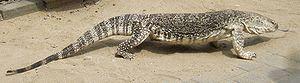
Les matriclans sérères sont les clans maternels des peuples sérères du Sénégal, de la Gambie et de la Mauritanie. Les Sérères sont à la fois patrilinéaires et matrilinéaires. L'héritage dépend de la nature du bien hérité - c'est-à-dire s'il s'agit d'un bien maternel qui nécessite un héritage maternel ou d'un patrimoine paternel nécessitant un héritage paternel. La femme sérère joue un rôle essentiel dans les affaires royales et religieuses. À l'époque pré-coloniale jusqu'à l'abolition de leur monarchie, un roi sérère serait tenu de couronner sa mère, sa tante maternelle ou sa sœur en tant que Lingeer après son propre couronnement. Ceci réaffirme la lignée maternelle à laquelle ils appartiennent tous les deux. Le Lingeer était très puissant et possédait sa propre armée et son propre palais. Elle était la reine de toutes les femmes et présidait les affaires féminines. D'un point de vue religieux, la femme sérère joue un rôle essentiel dans la religion sérère. En tant que membres de la classe sacerdotale sérère, ils font partie des gardiens de la religion, des sciences, de l'éthique et de la culture sérères. Il y a plusieurs Serric Matriclans; tous ne sont pas énumérés ici.
Le Varan des savanes, Varanus exanthematicus, est une espèce de sauriens de la famille des Varanidae.